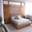
Label: bed